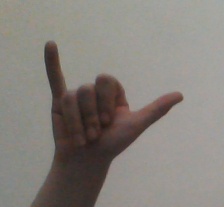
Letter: ya